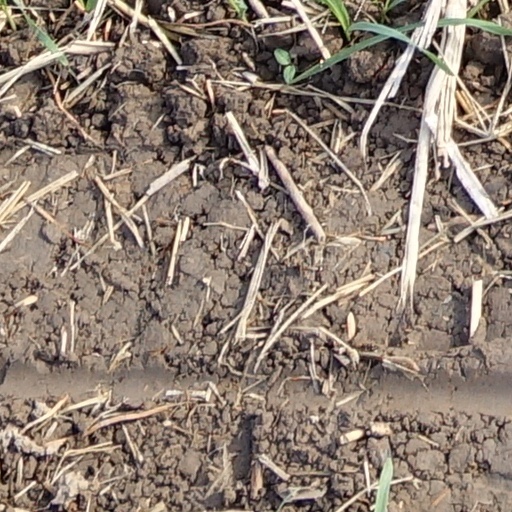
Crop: wheat